Bizarra

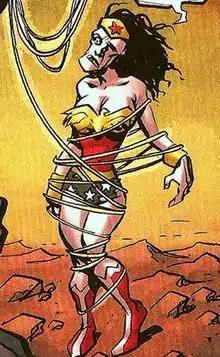
Bizarra wrapped in the Lasso of Lies, art by Eric Powell.

Bizarra is a fictional character appearing in American comic books published by DC Comics. Bizarra first appeared in "DC Comics Presents" #71 (July 1984), in a story written by E. Nelson Bridwell with art by Curt Swan. The character is a distorted version of the superhero Wonder Woman, based on the Superman villain Bizarro. She is a very simple-minded being, has reversed character traits, believes women are inferior to men, and speaks in reverse of what her true meaning is.